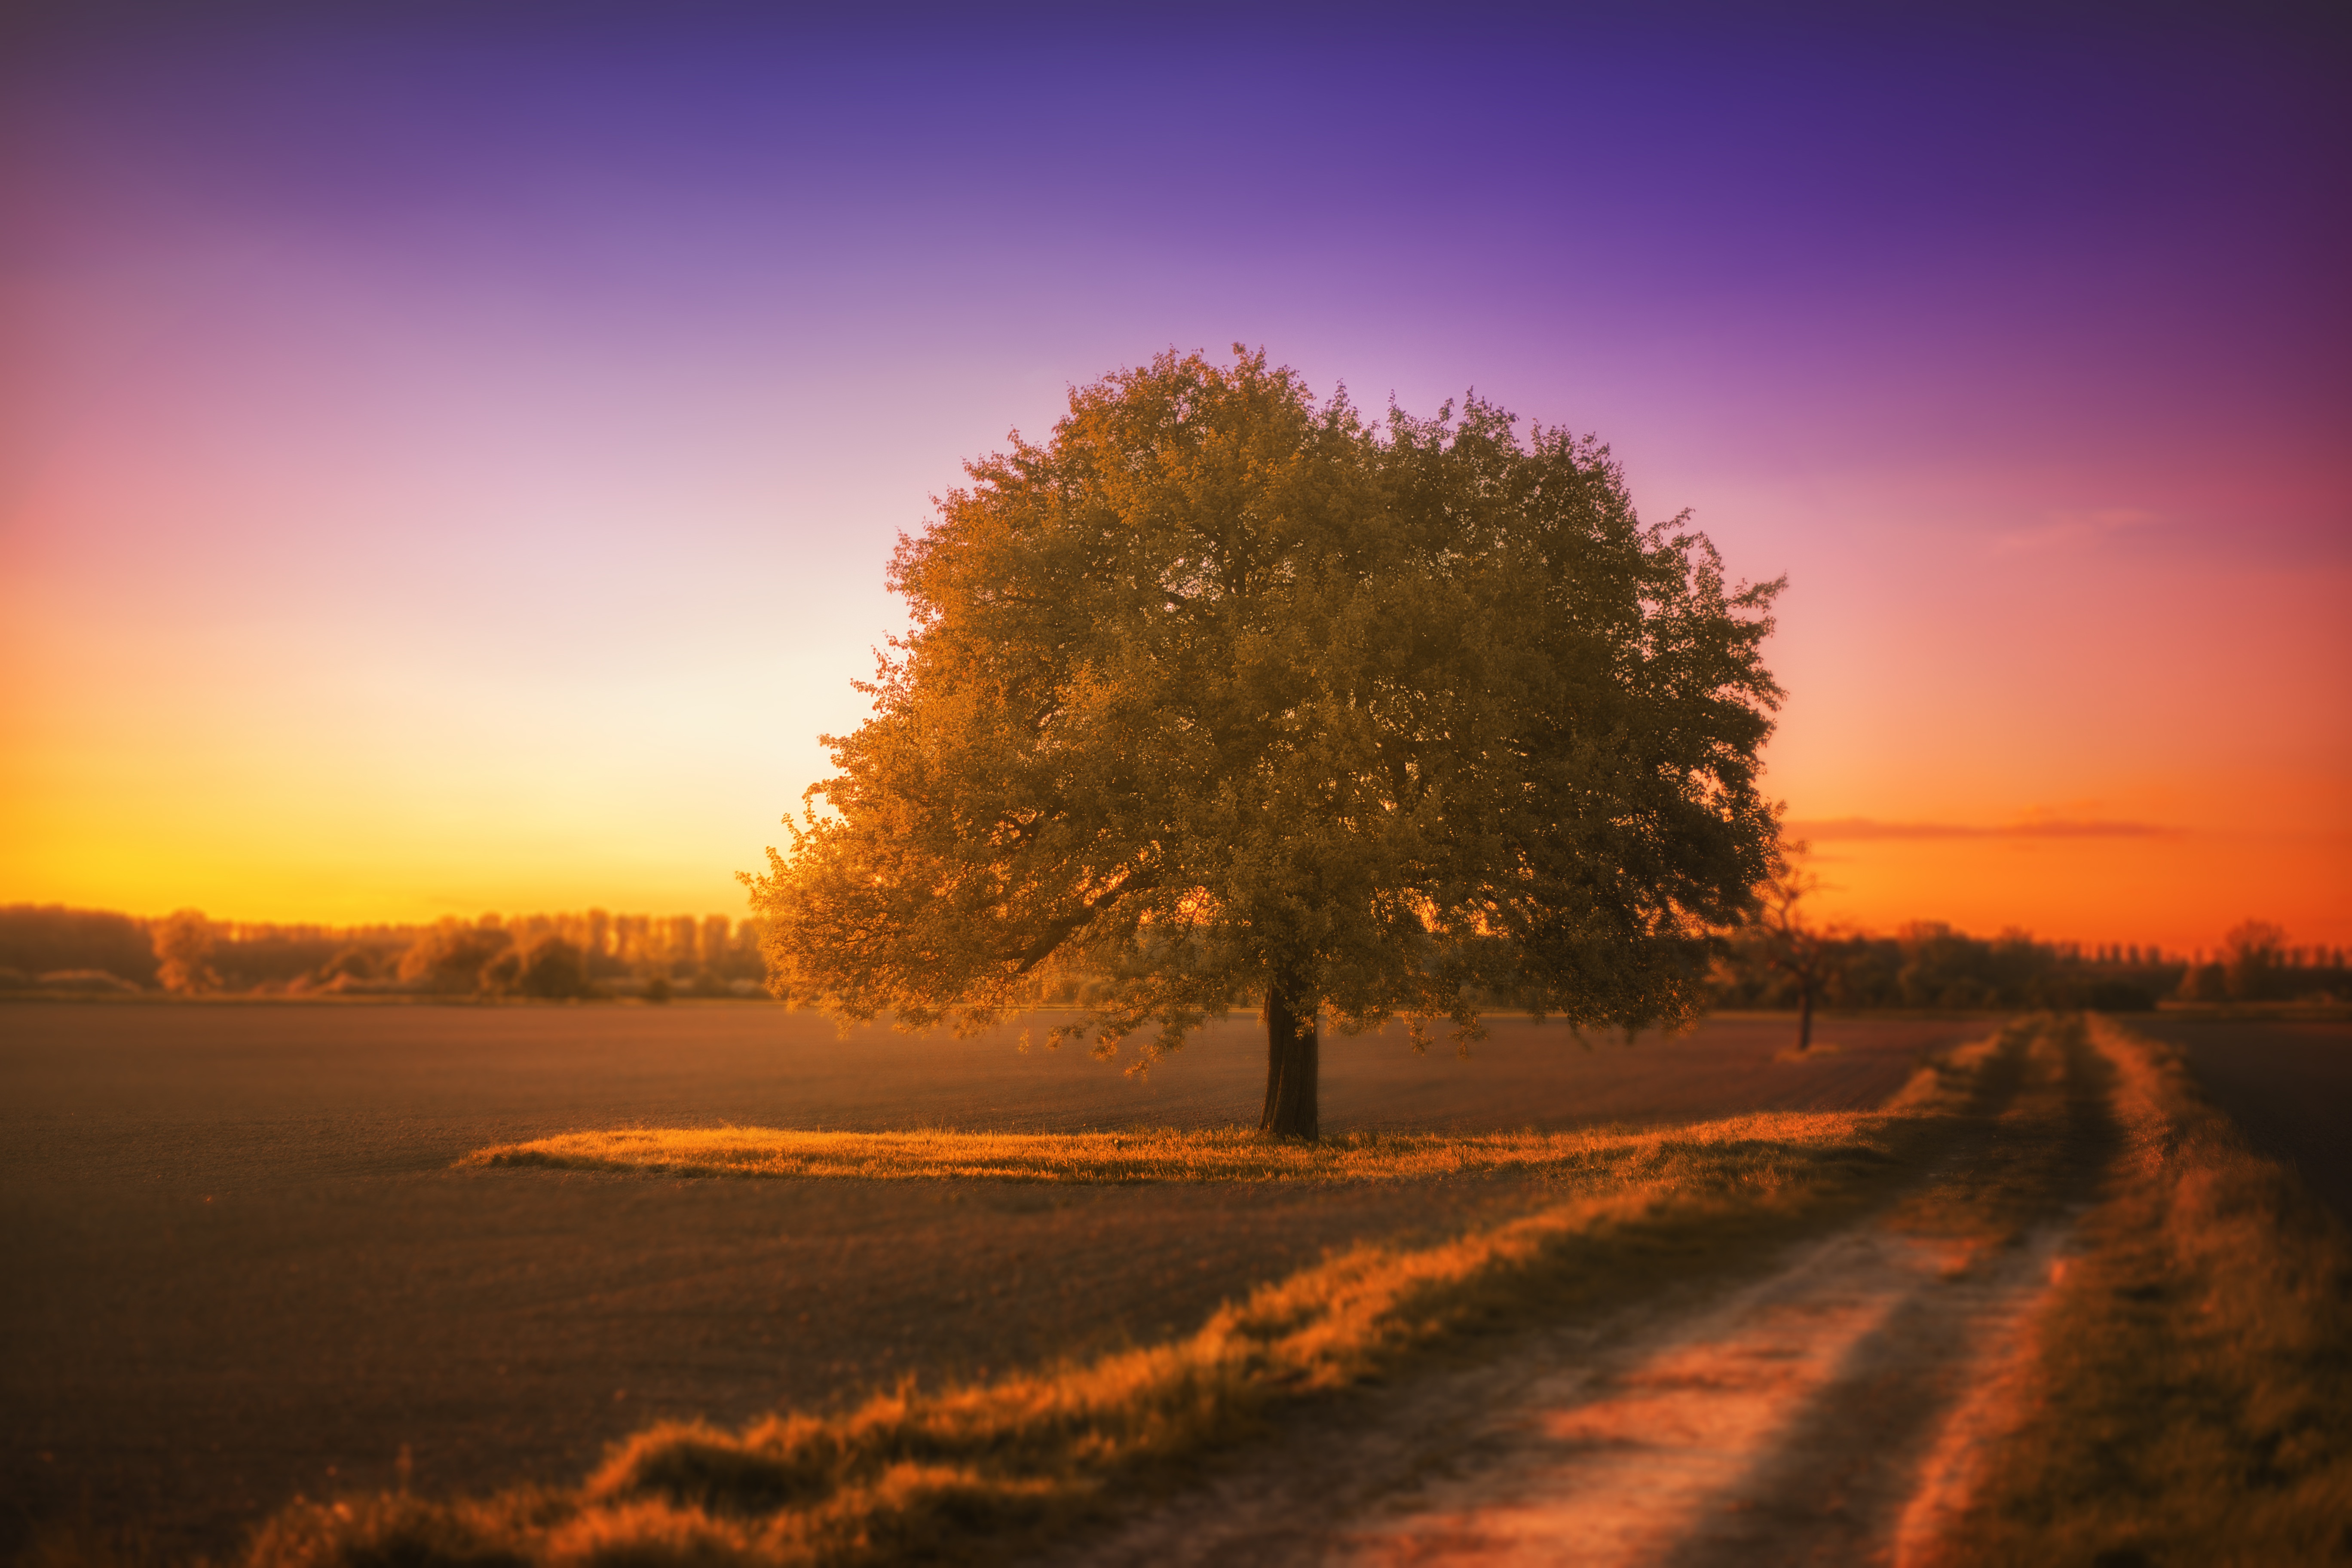
landscape, tree, nature, horizon, cloud, sky, sun, sunrise, sunset, mist, field, sunlight, morning, dawn, atmosphere, dusk, evening, autumn, colorful, lane, season, silent, afterglow, atmospheric phenomenon, red sky at morning